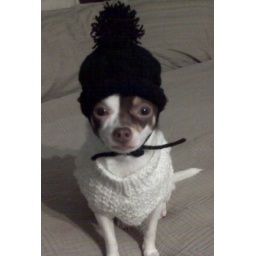
Rosie looks so cute in her knitted hat to match mommy's.